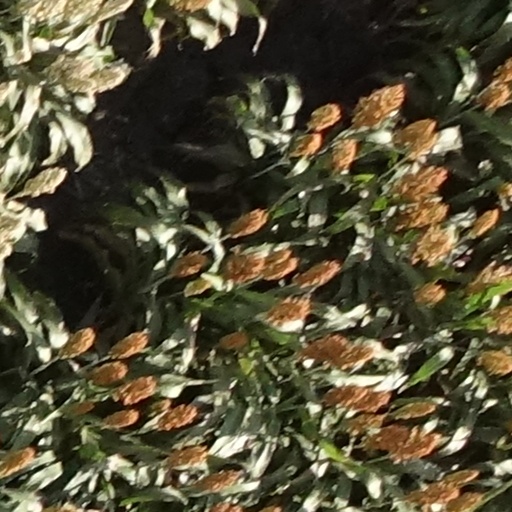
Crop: sorghum